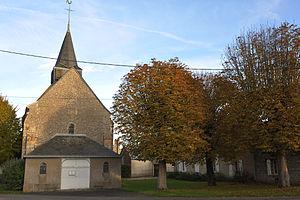
Église Saint-Benoît et Sainte-Candide de Crottes-en-Pithiverais, Loiret, France